Epipactis palustris

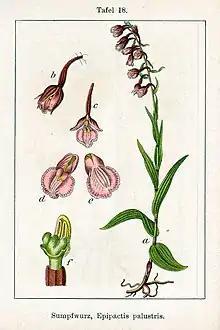
Botanical drawing: Sturm

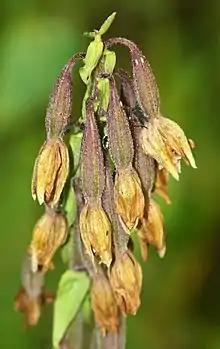
"Epipactis palustris" - fruits

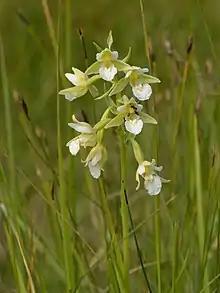
"Epipactis palustris" var. "ochroleuca" – pale variety

Epipactis palustris, the marsh helleborine, is a species of orchid native to Europe and Asia.